Dora d'Istria

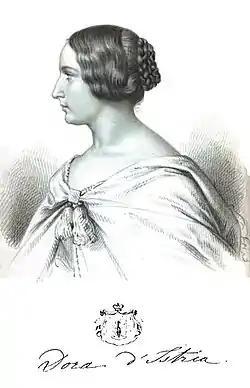
Lithographed portrait of Dora d'Istria.

Her first work was "La vie monastique dans l'Église orientale" ("Monastical Life in the Eastern Church") (Brussels 1855; 2nd ed., Paris 1858), in which she called for the abolishment of monastic orders. It was followed by "La Suisse allemande" ("German Switzerland") (Geneva 1856, 4 vols.; German, 2nd ed., Zürich 1860, 3 vols.), a description of Switzerland and its people with a passage describing a climb up the Mönch.